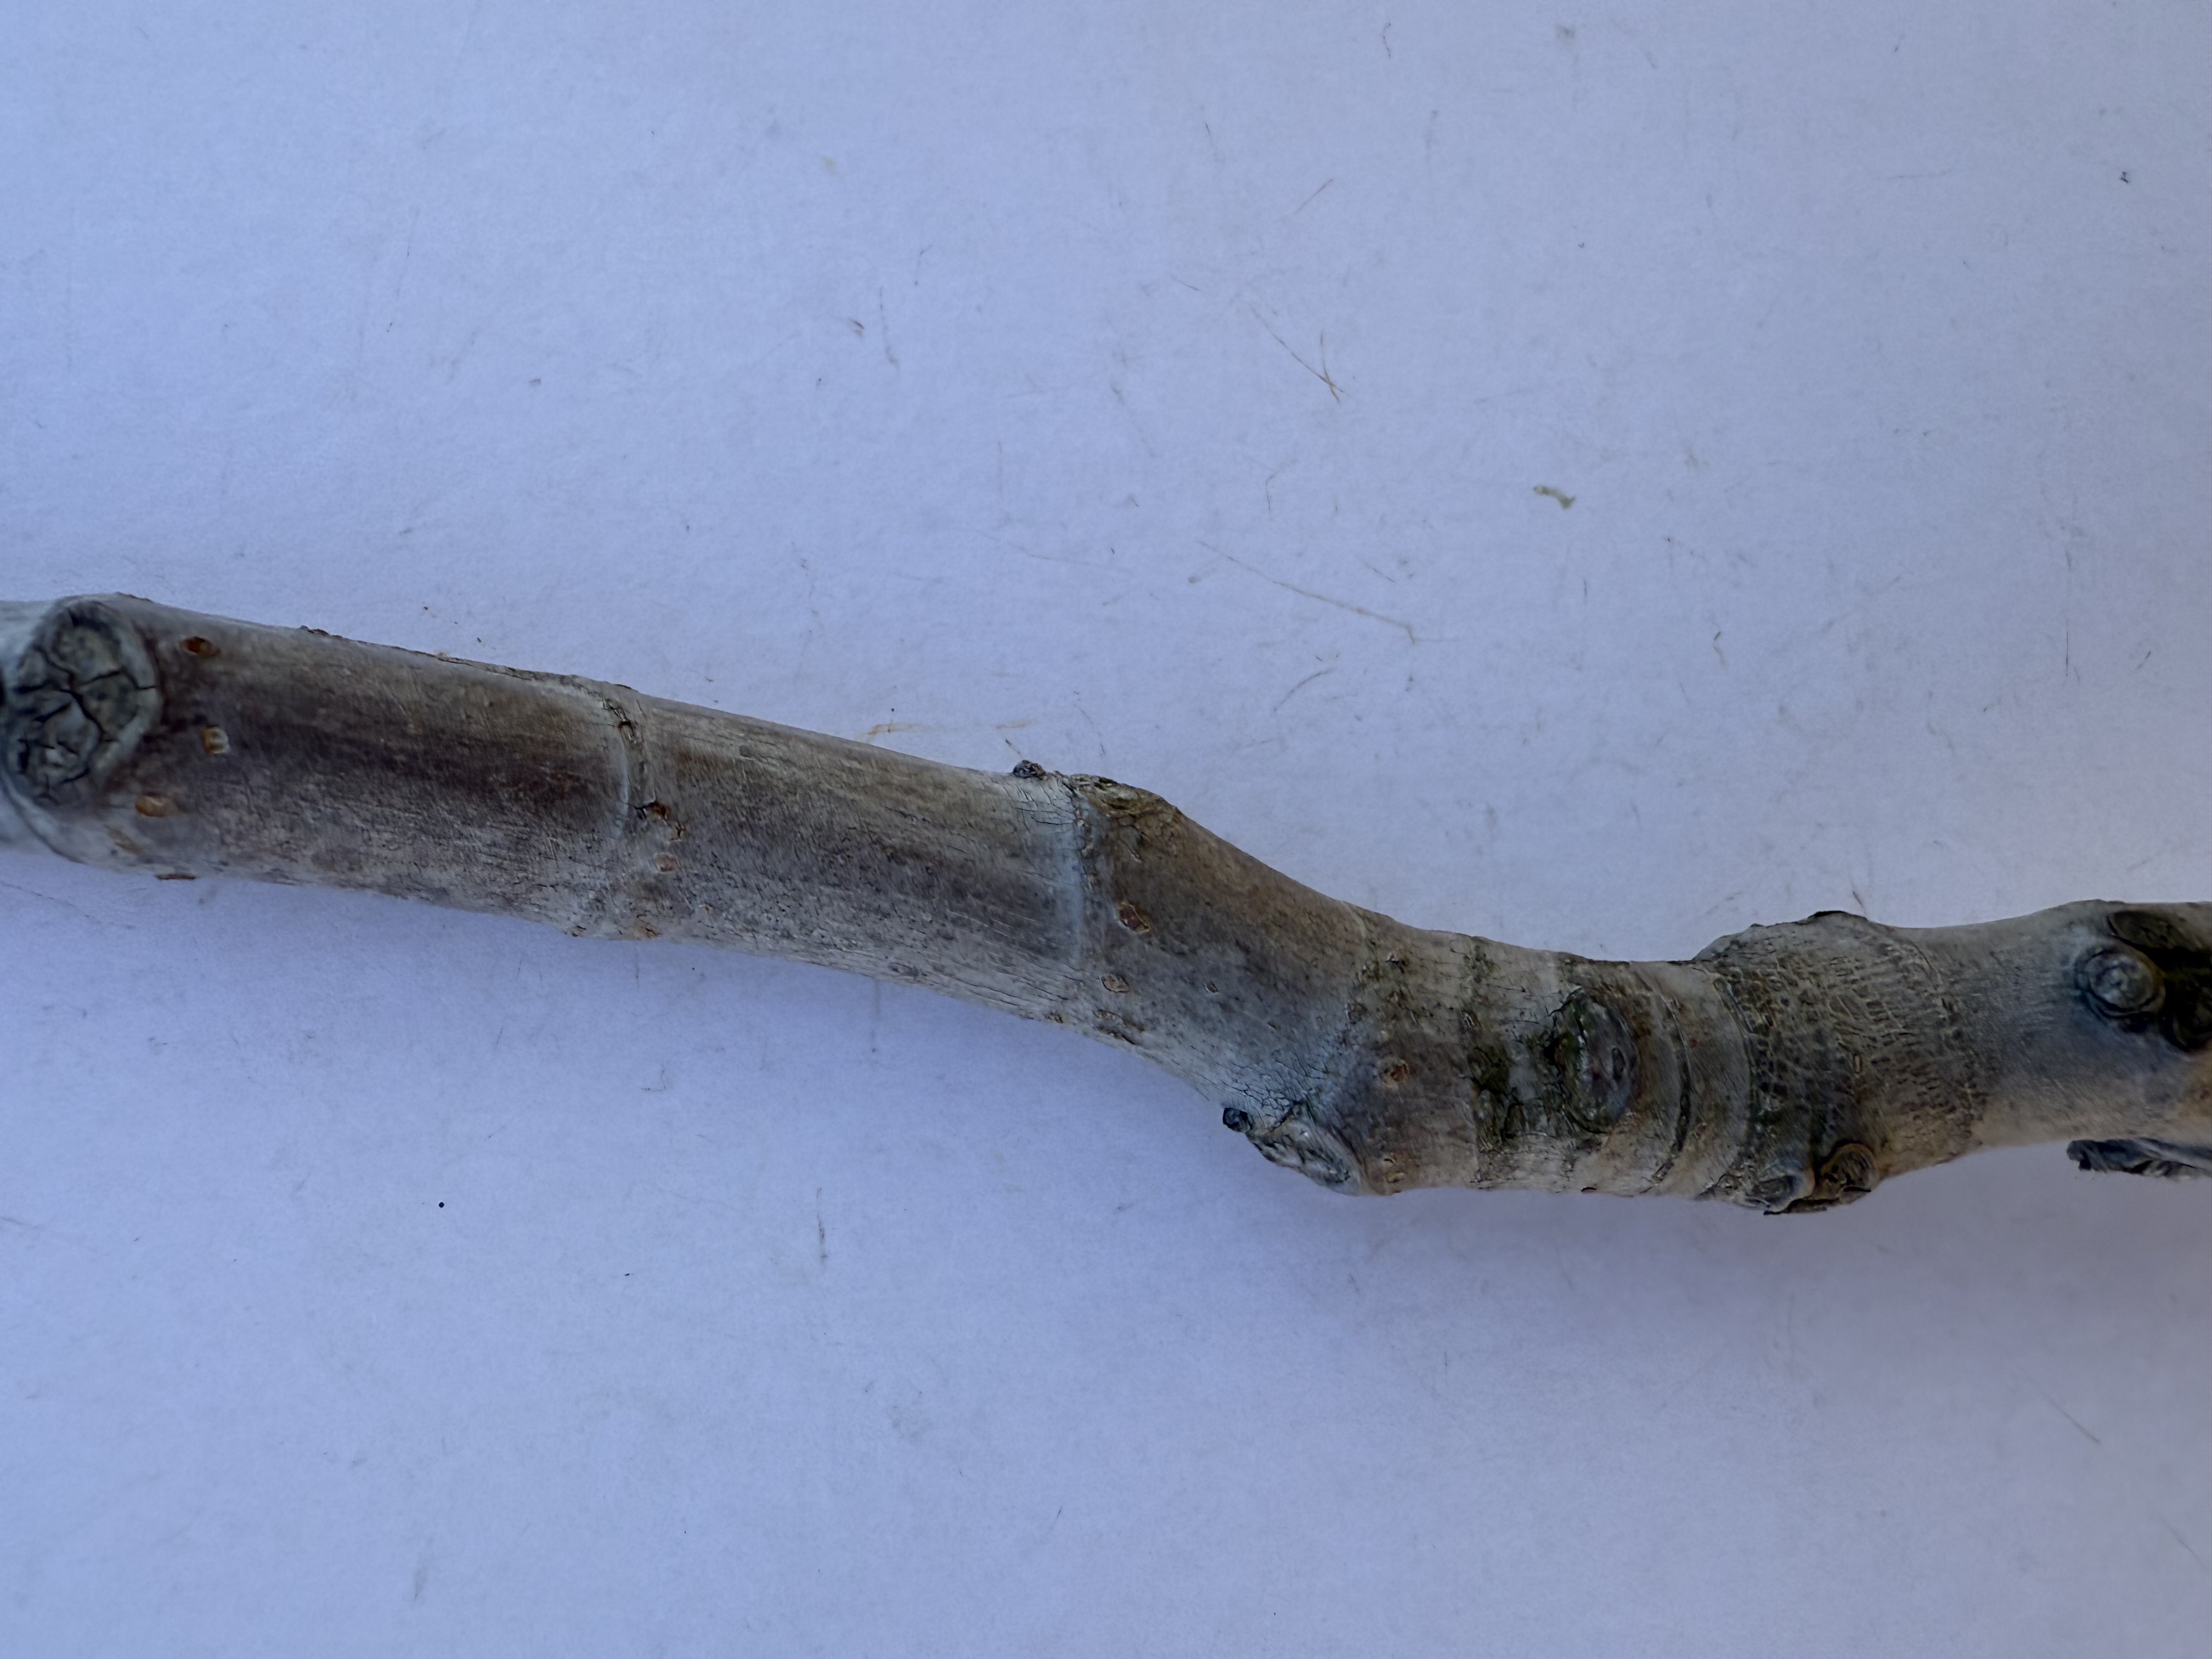
Variety: Bardacik Fig